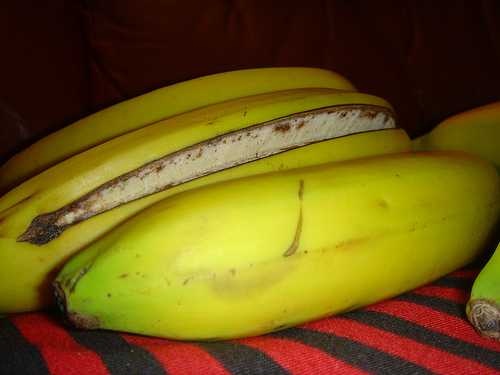
Label: Banana